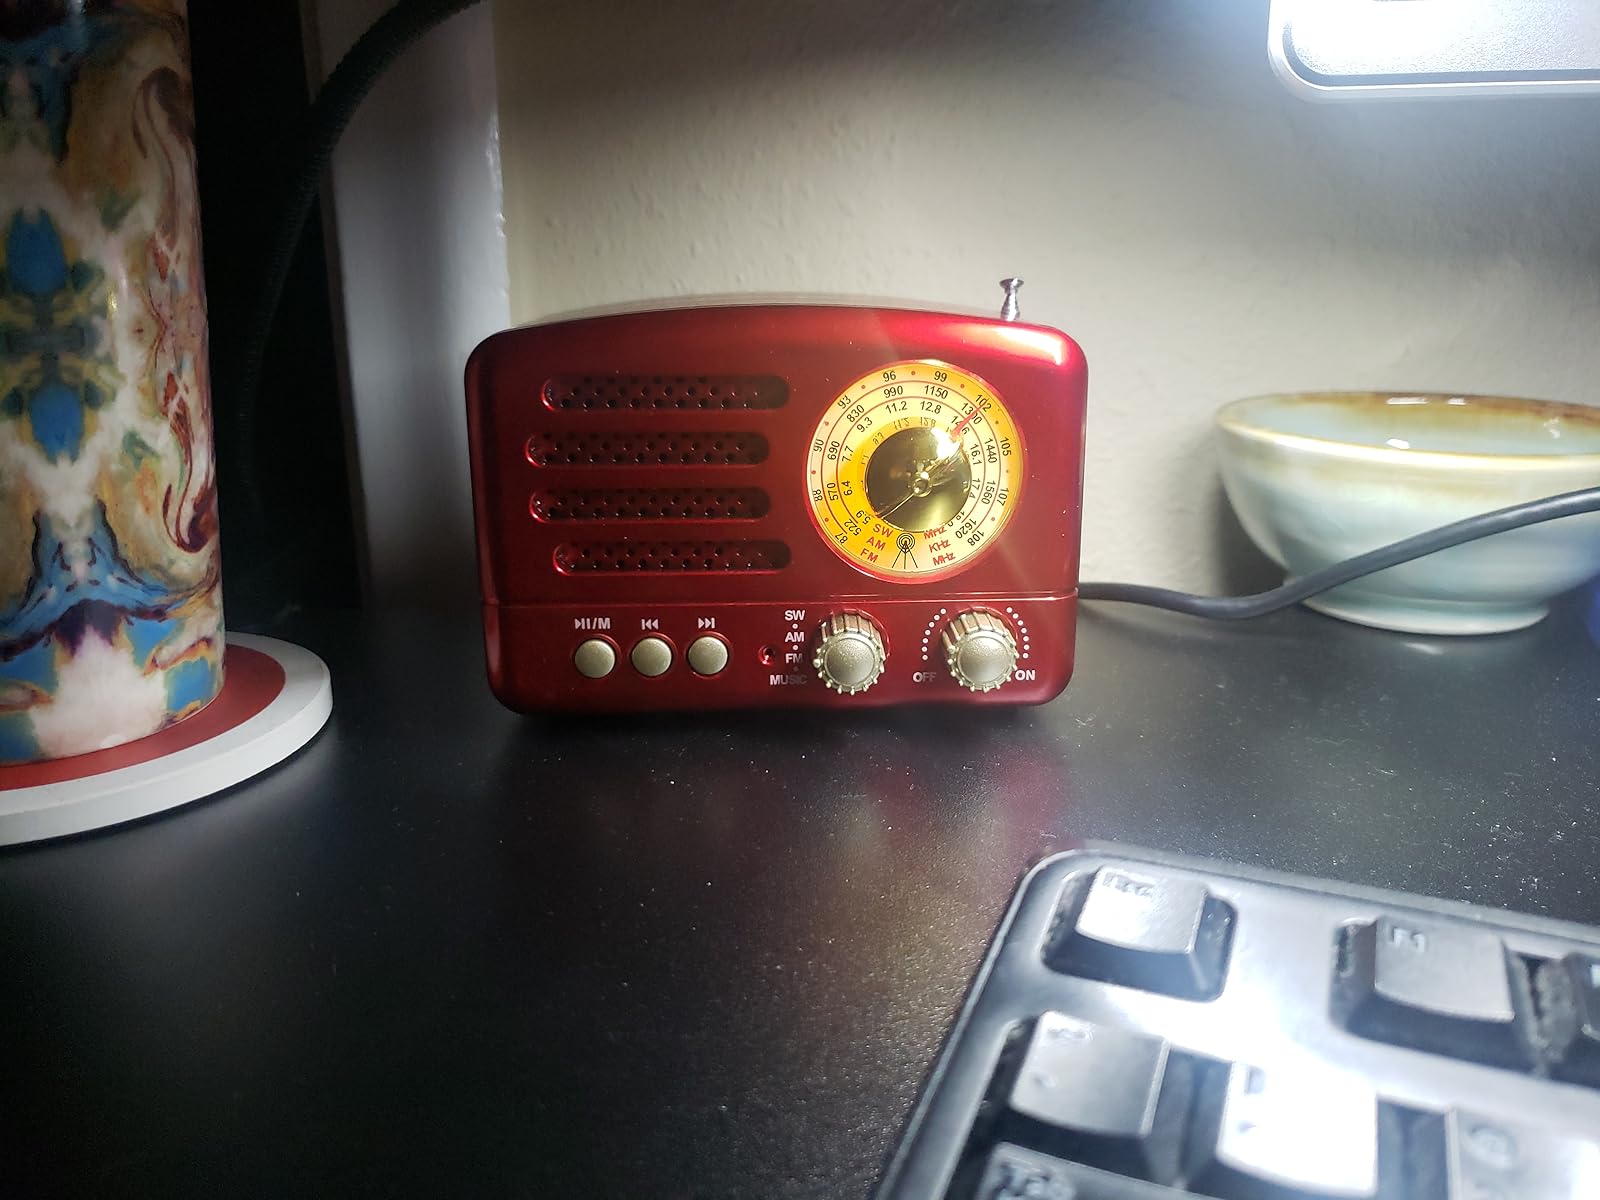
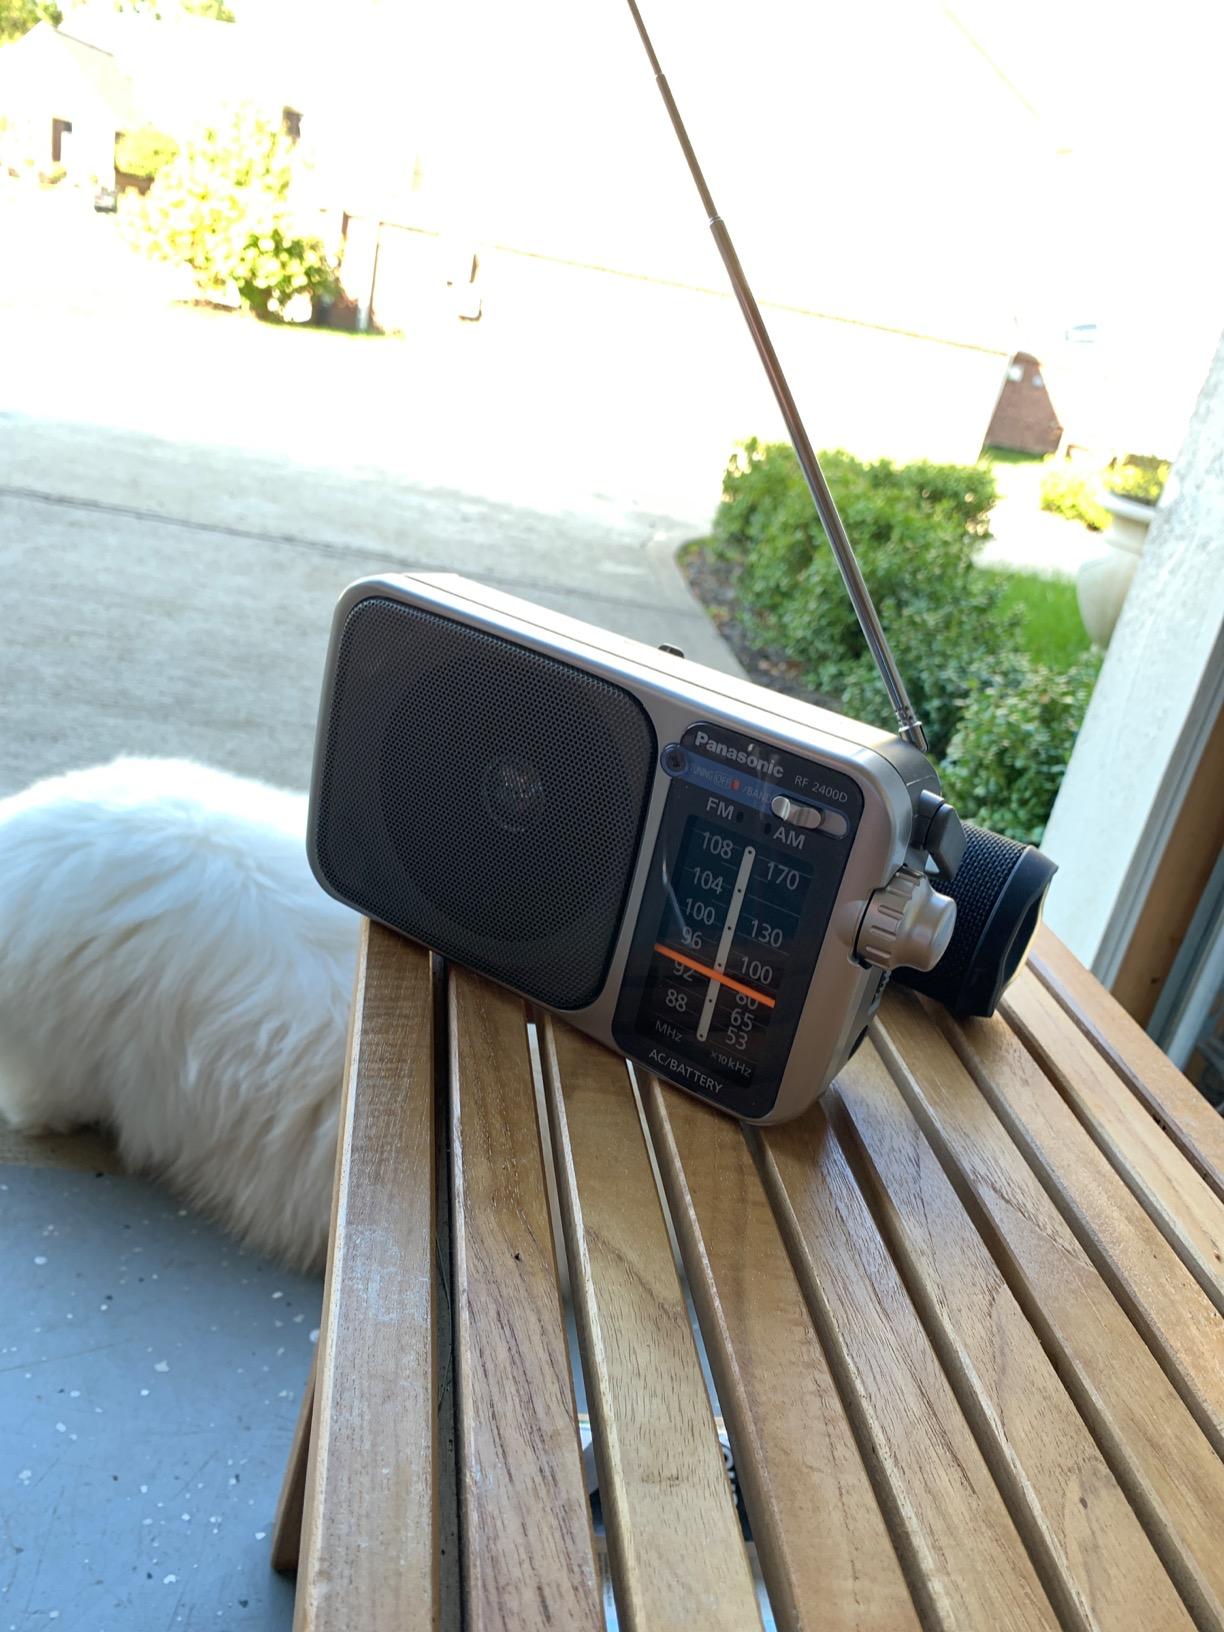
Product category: radio
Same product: no